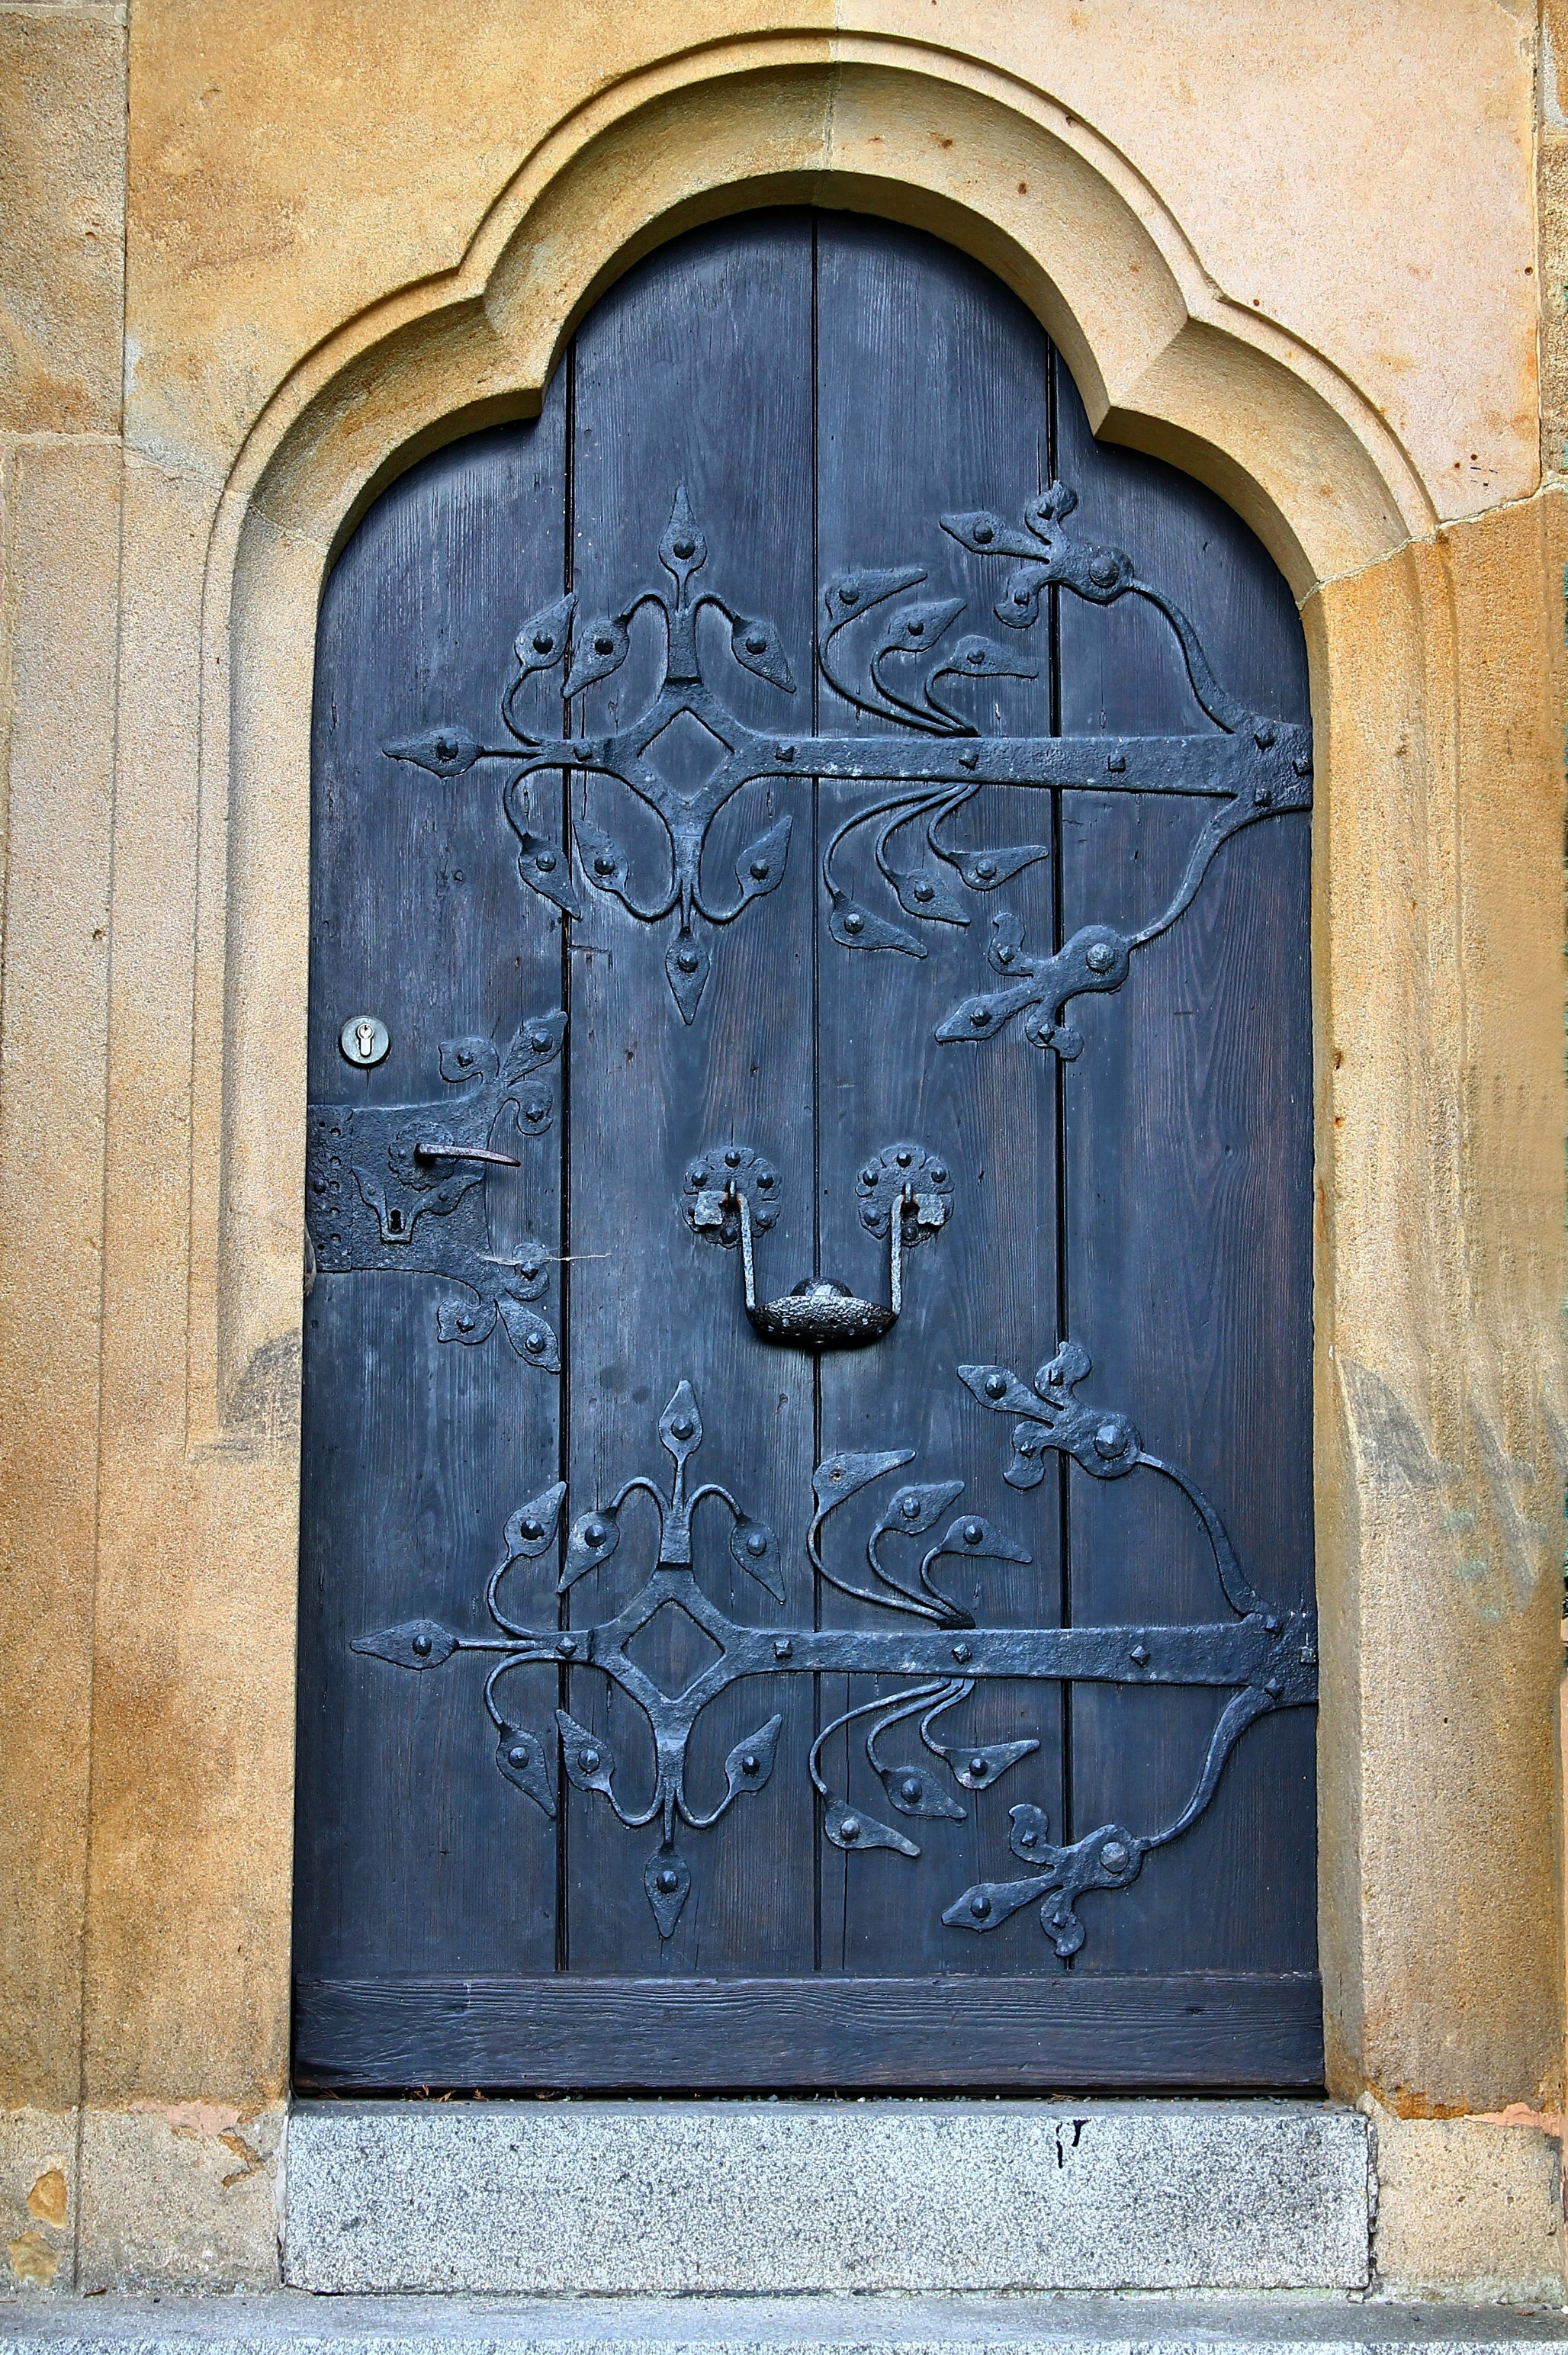
architecture, wood, window, old, wall, stone, arch, tower, metal, facade, blue, gate, door, goal, front door, art, iron, relief, entry, input, house entrance, portal, door handle, door knob, ancient history